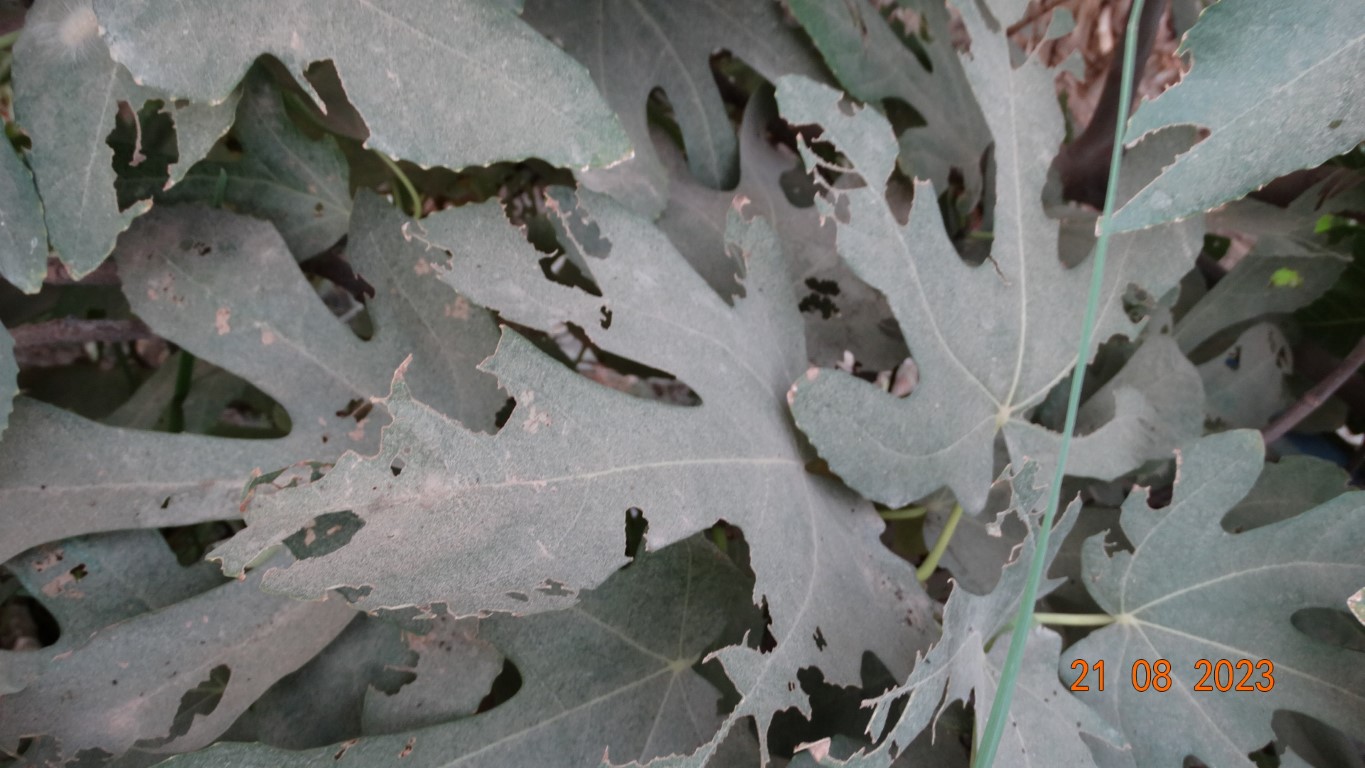
Label: infected